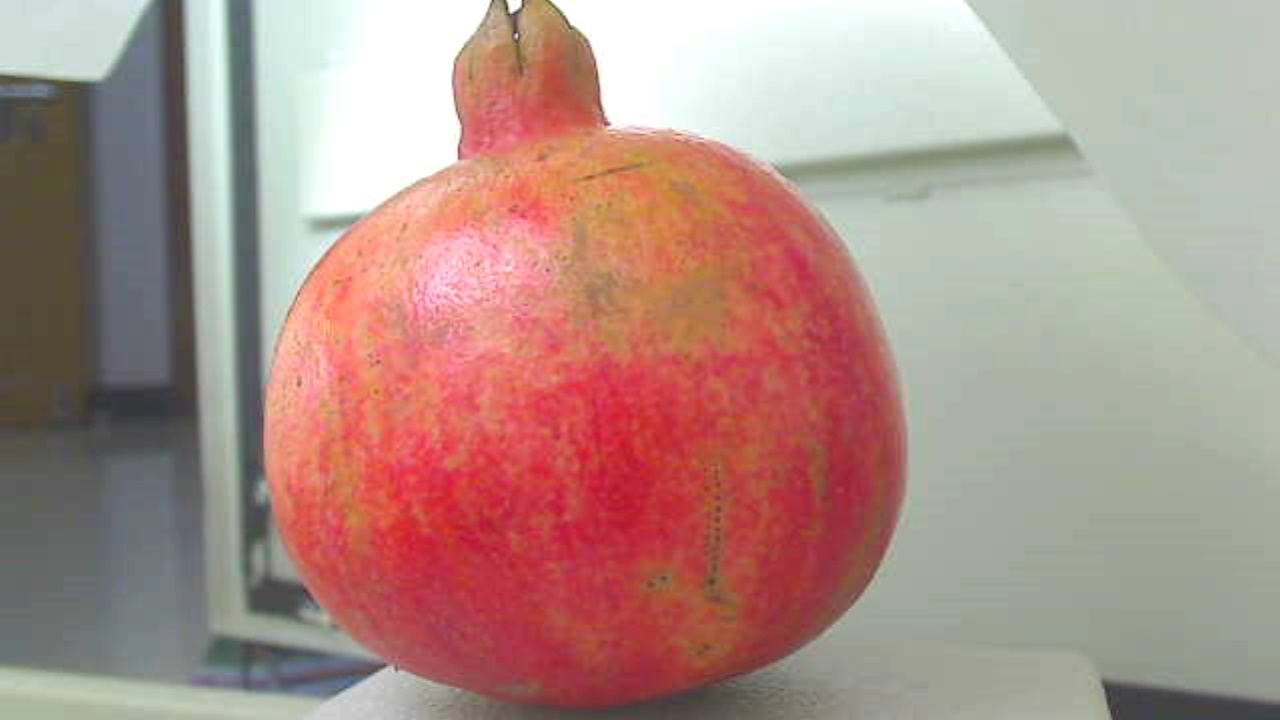
Grade: grade-2
Quality: quality-1